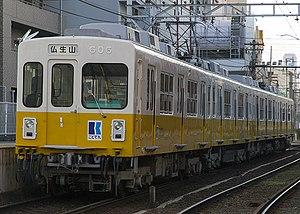
Takamatsu-Kotohira Electric Railroad Co., Ltd., plus communément appelée Kotoden, est une compagnie de transport de la préfecture de Kagawa, sur l'île de Shikoku au Japon. La compagnie, exploitant trois lignes de chemin de fer ainsi que des lignes de bus, a été fondée en 1943.